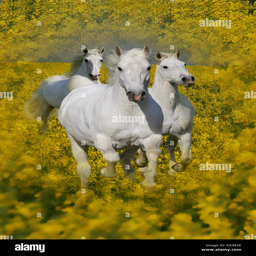
white horses canter through a field of yellow flowers